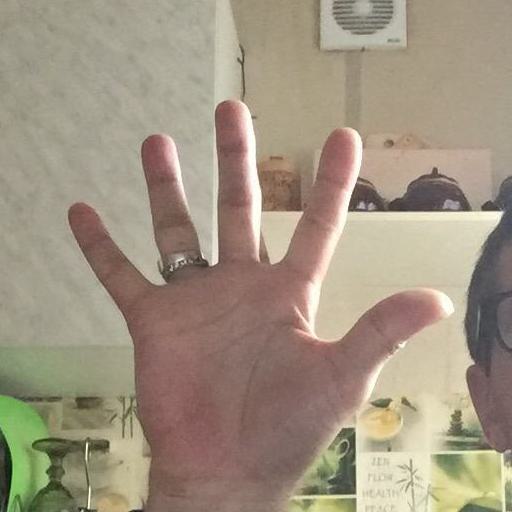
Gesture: palm